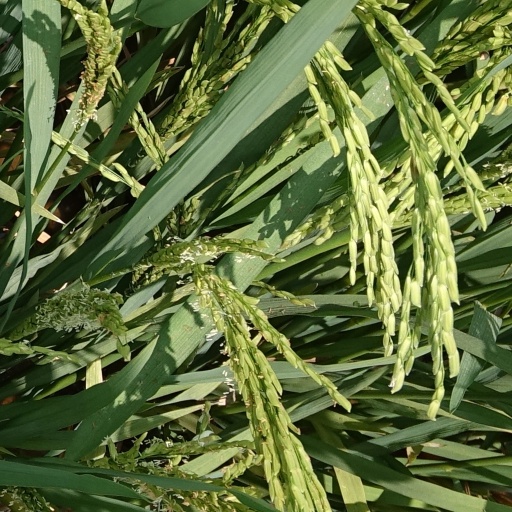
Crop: rice